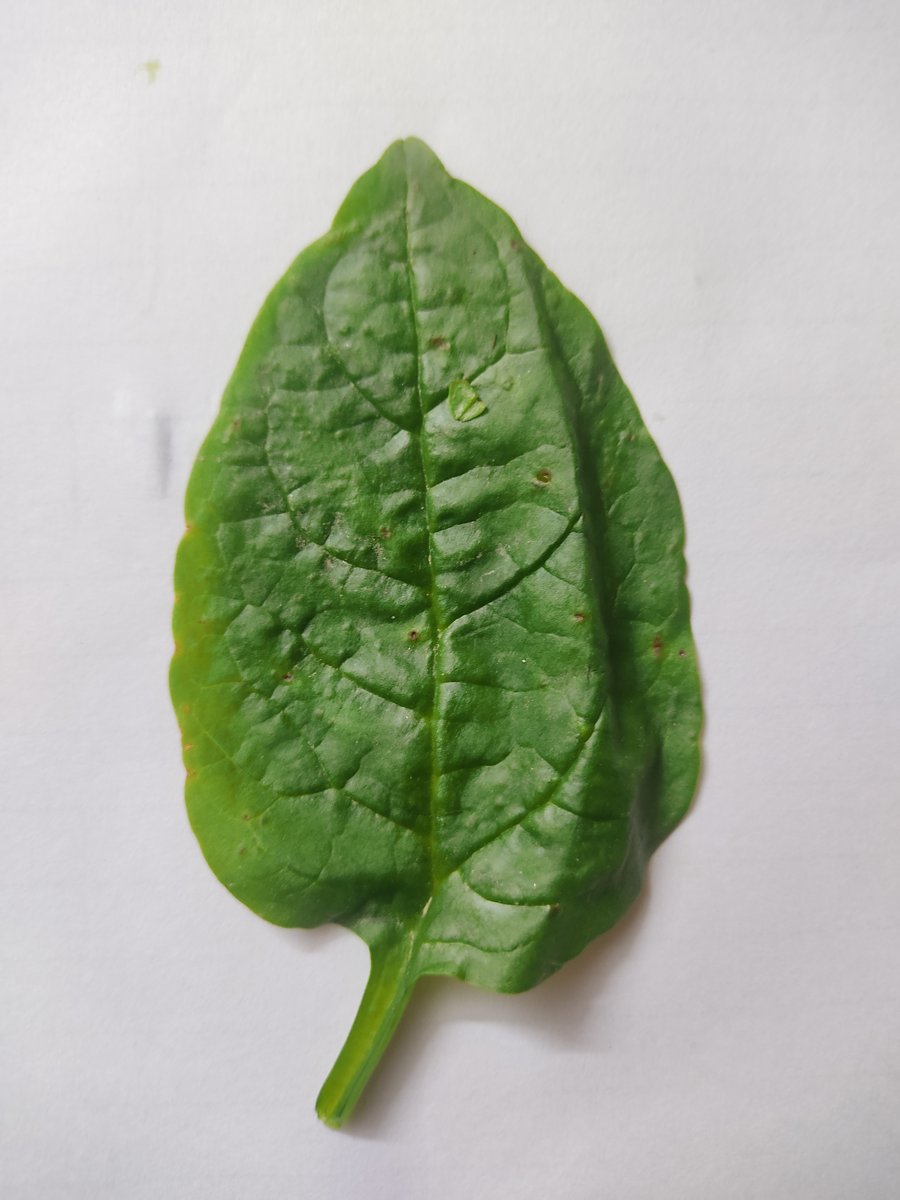
Label: Bacterial-Spot